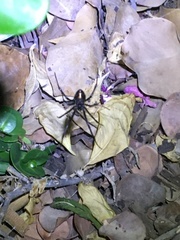
Species: Lactrodectus_hesperus